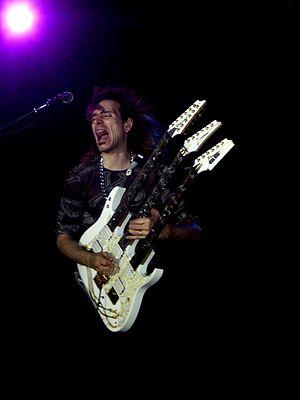
Les guitares à doubles manches sont des guitares possédant deux manches.
Steve Vai est un guitariste et chanteur de rock américain né le 6 juin 1960 à New York, considéré comme un guitar hero.